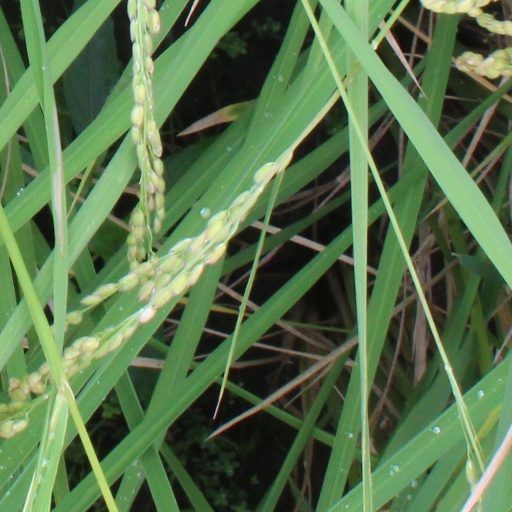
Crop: rice